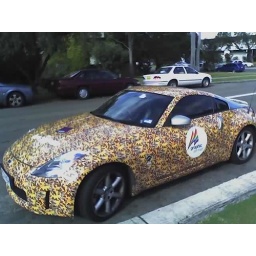
A freakily-painted car I spotted near work, covered in bees and honeycomb